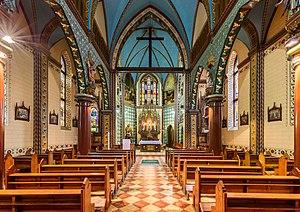
Roussé ou Ruse est la cinquième plus importante ville de Bulgarie, avec une population de près de 166 056 habitants. La ville s'appelait, jusqu'à l'indépendance de la Bulgarie en 1878, Roustchouk.